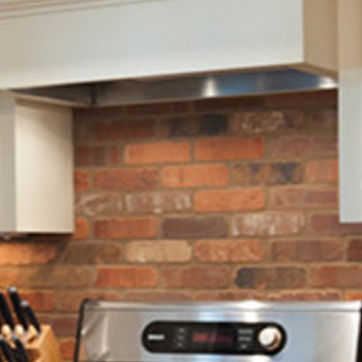
Material: brick